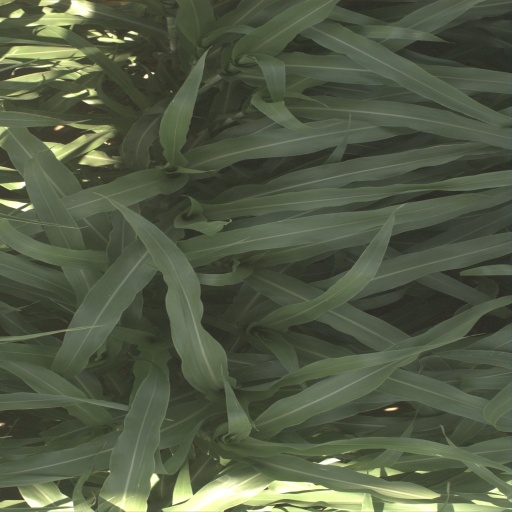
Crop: sorghum